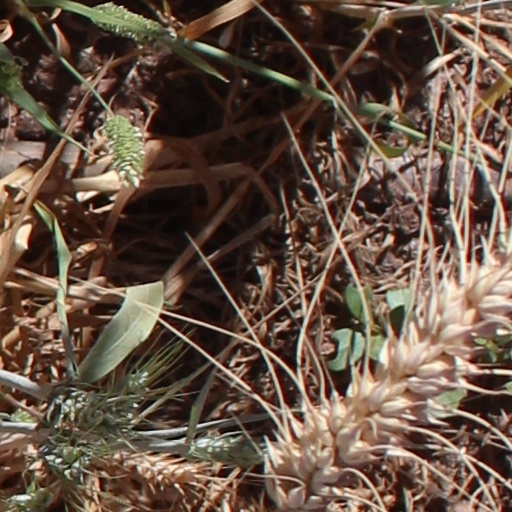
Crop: wheat